Alice in Chains

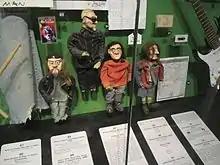
Alice in Chains' claymation dolls on display at the Rock and Roll Hall of Fame museum

On August 22, 2018, Alice in Chains sent fans on a scavenger hunt to access a secret gig that the band would be performing in Seattle on August 24. Ten signed CD copies of "Rainier Fog" were hidden around the city as a ticket into the show, and the band asked the fans to keep an eye on their Instagram story for details on the 10 hidden locations. Once all 10 albums were found, the band revealed that the secret gig would be at the rock club The Crocodile, with limited tickets available with the purchase of their album at a pop-up event at the same venue the next day. Preview clips of each of the album tracks were posted on the band's Instagram. The band also commemorated the release of the album with a pop-up museum installation at The Crocodile in Seattle on August 23 and 24. The museum featured rare Alice in Chains photos, limited-edition merchandise and memorabilia that showcased the band's 30+ year career.